Samsung Galaxy A7

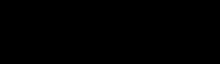

As a result of Samsung turning Samsung Galaxy J series into Samsung Galaxy A Series, the successor of Samsung Galaxy A7 (2018) is Samsung Galaxy A70.